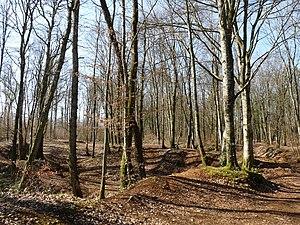
Forêt communale de Montreuil-sur-Thonnance (Haute-Marne)
Montreuil-sur-Thonnance est une commune française située dans le département de la Haute-Marne, en région Grand Est.